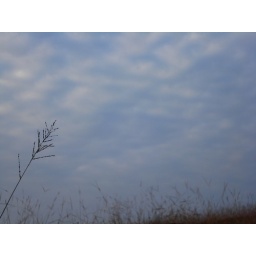
from the ground near sky